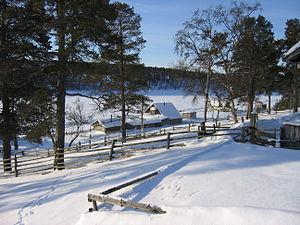
La péninsule de Kola ou presqu'île de Kola est une péninsule située au nord de la Russie occidentale, à l'intérieur du Cercle arctique. Elle est entourée à l'ouest par la Finlande, au nord par la mer de Barents et à l'est et au sud par la mer Blanche.